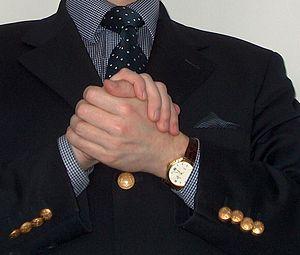
Le blazer ou boating jacket est une veste croisée semblable à celle d'un complet-veston généralement taillée dans un tissu bleu foncé et ornée de boutons-écussons métalliques.